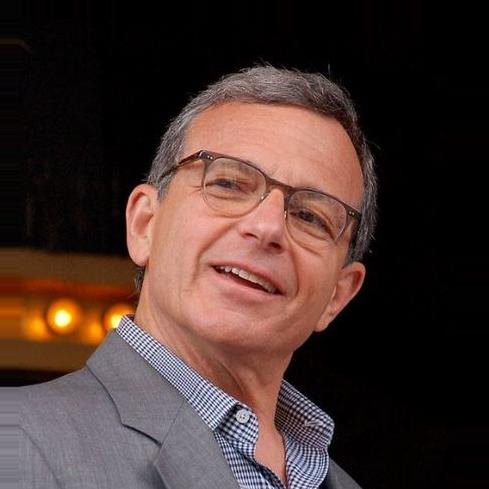
Age: 61